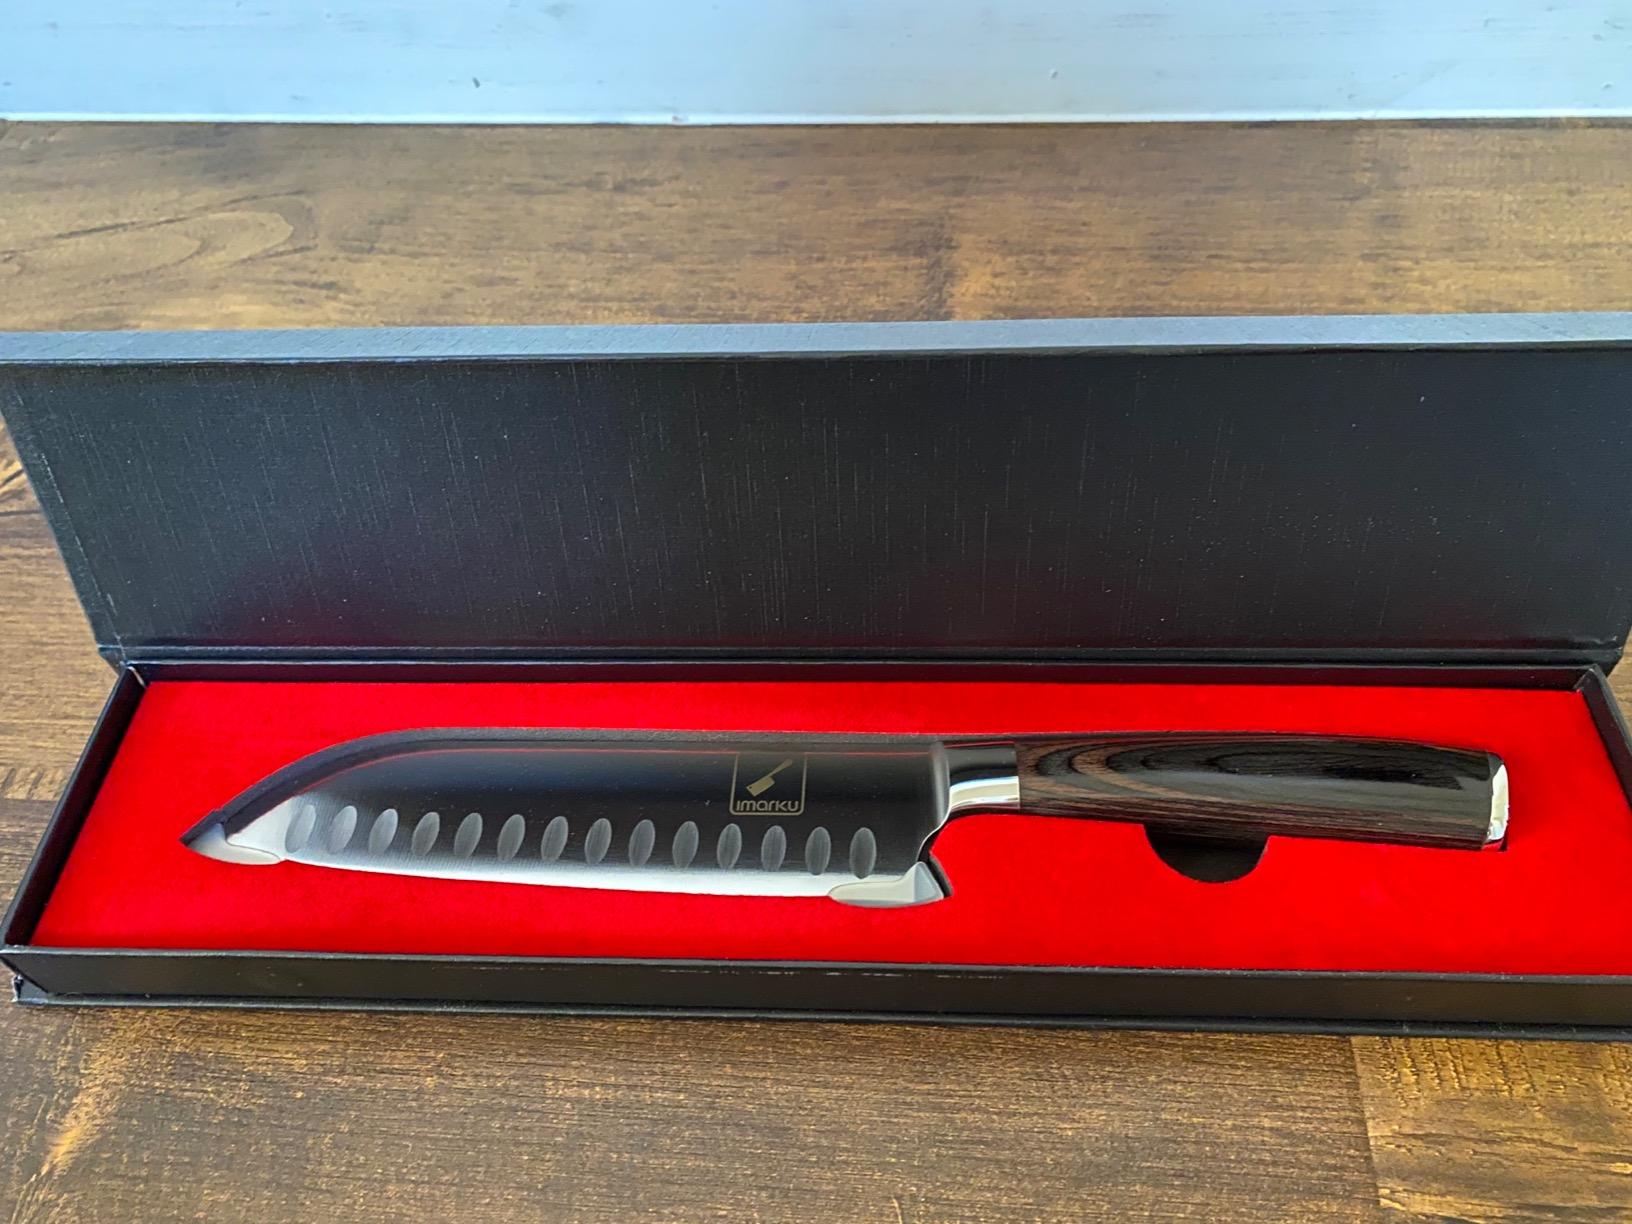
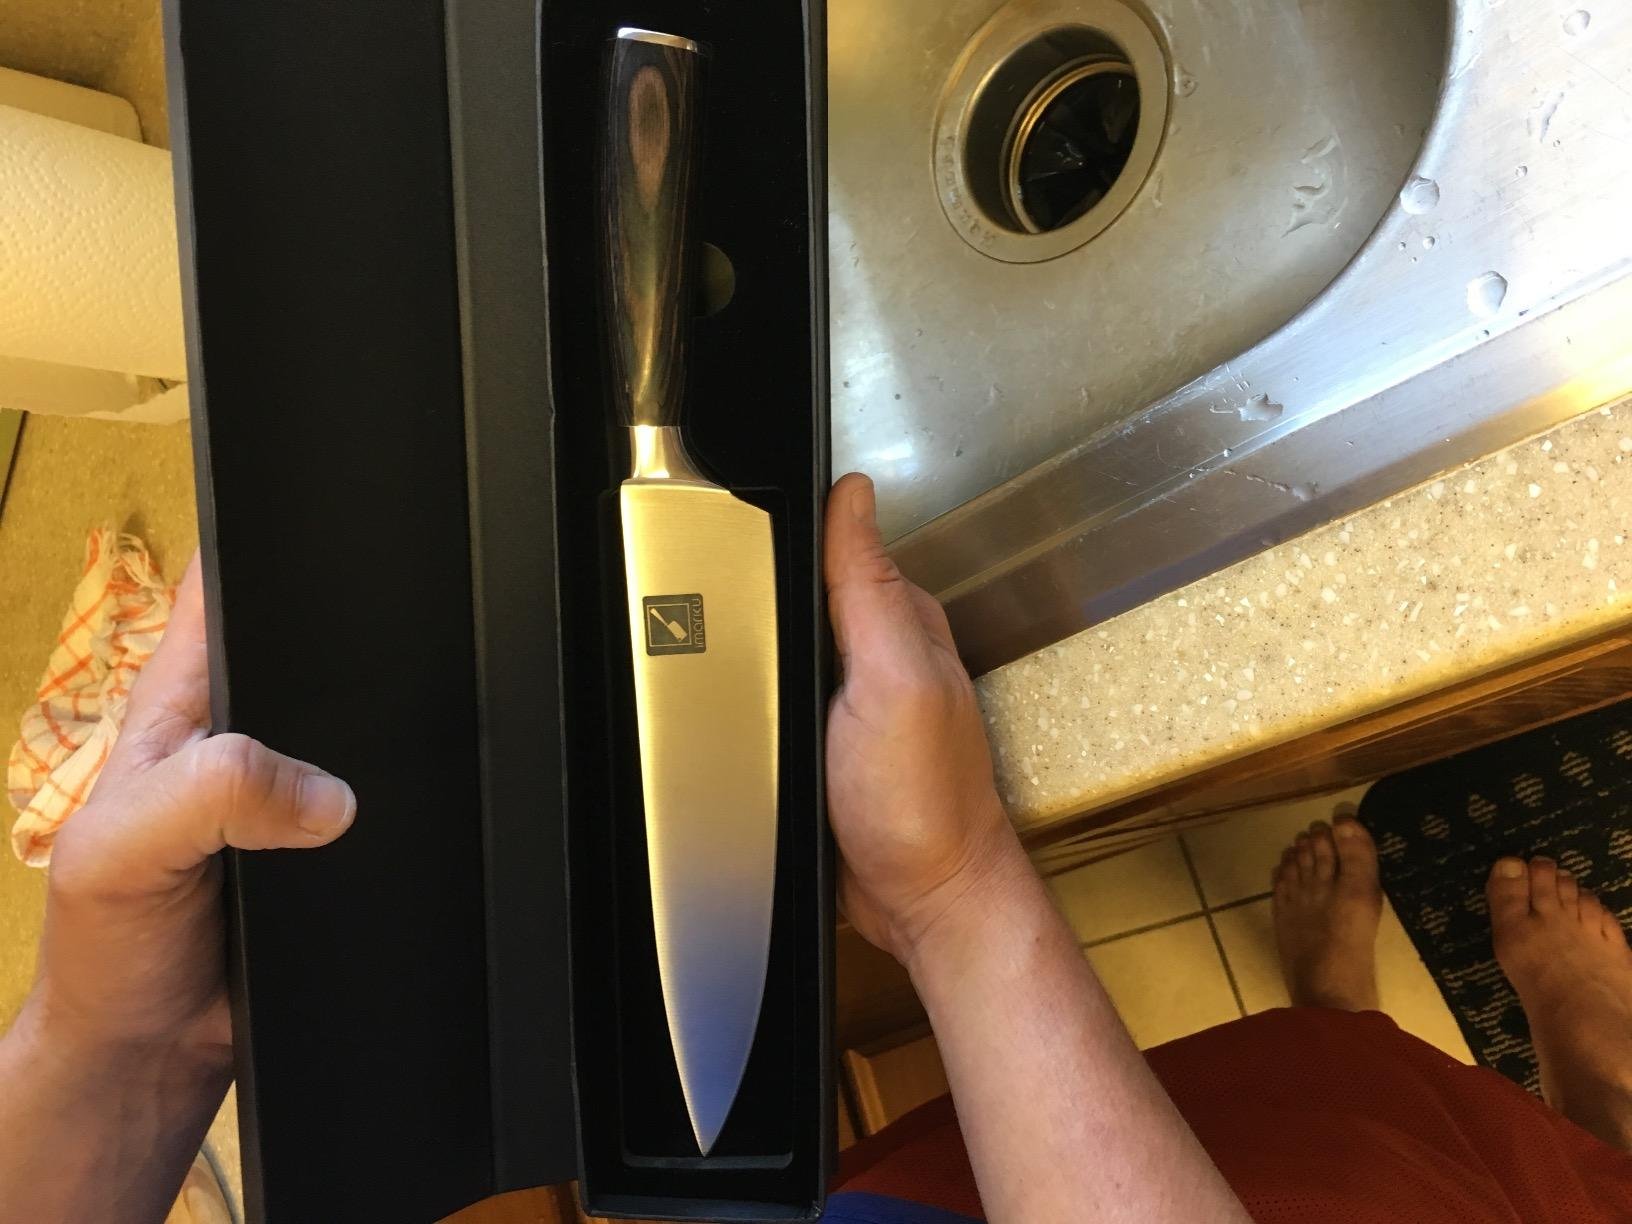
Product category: items_knife
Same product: no